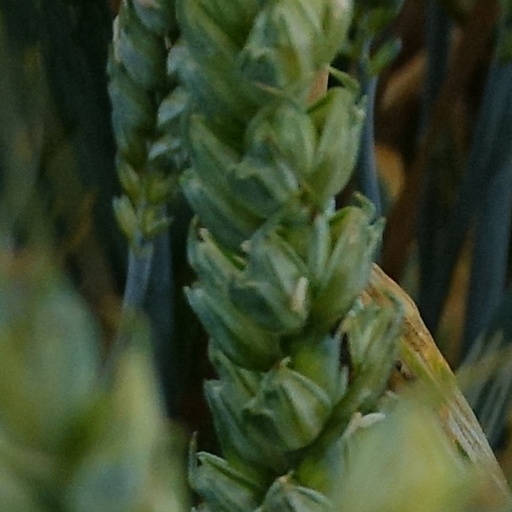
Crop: wheat